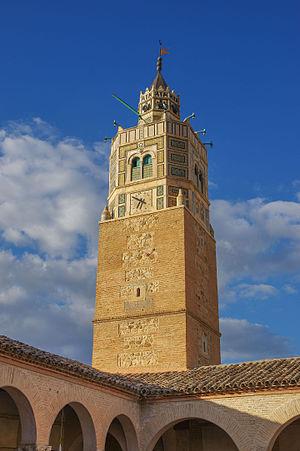
Grande mosquée This is a photo of the protected monument identified by the ID 31-105 in Tunisia.